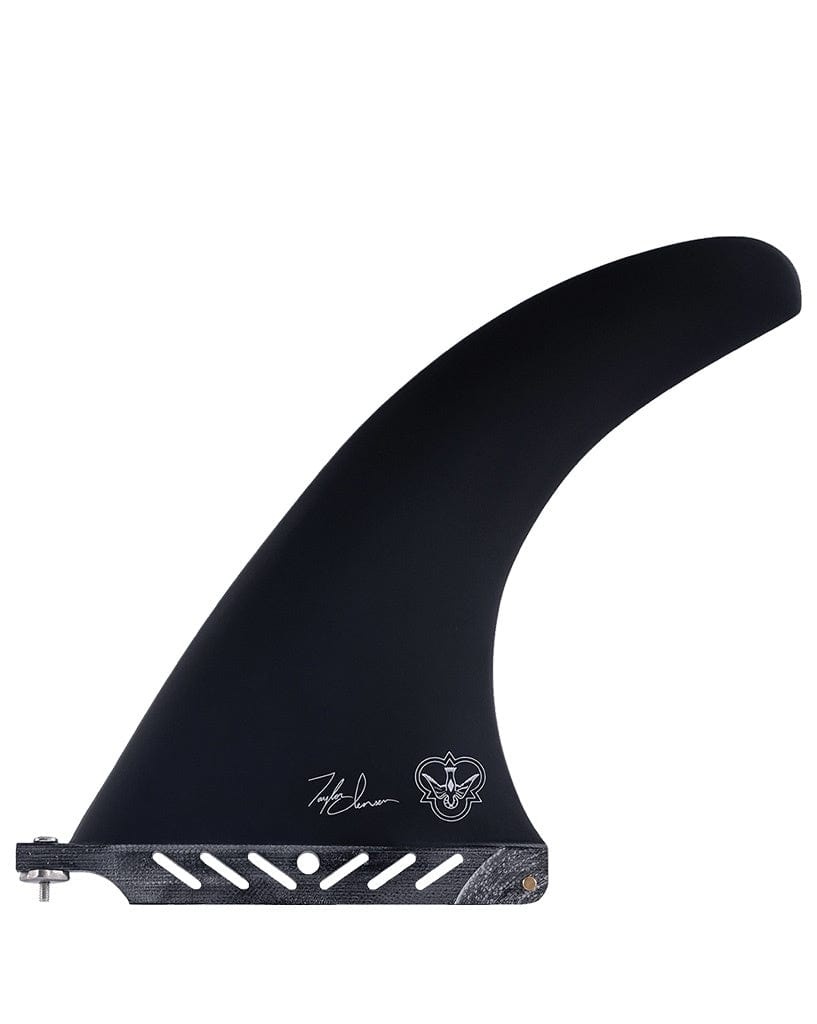
TJ Power Drive Centre Fin
FEATURES ✓ The go-to for single fin surfing. ✓ Inspired by the designs and surfing of guys like Nat Young and Bob Mctavish. ✓ The Power Drive has a wide base and big rake giving you effortless drive through turns and stability on the tip. ✓ Whether it’s long locked in nose rides or hard-driving turns in the pocket you want, this fin delivers. ABOUT FLYING DIAMONDS Flying Diamonds of California is a collaboration with elite surfers to utilize their knowledge and expertise to design premier surfboard fins and accessories built to take your surfing to the next level.
Brand: Flying Diamonds
Category: Sporting Goods > Outdoor Recreation > Boating & Water Sports > Surfing > Surfboard Fins